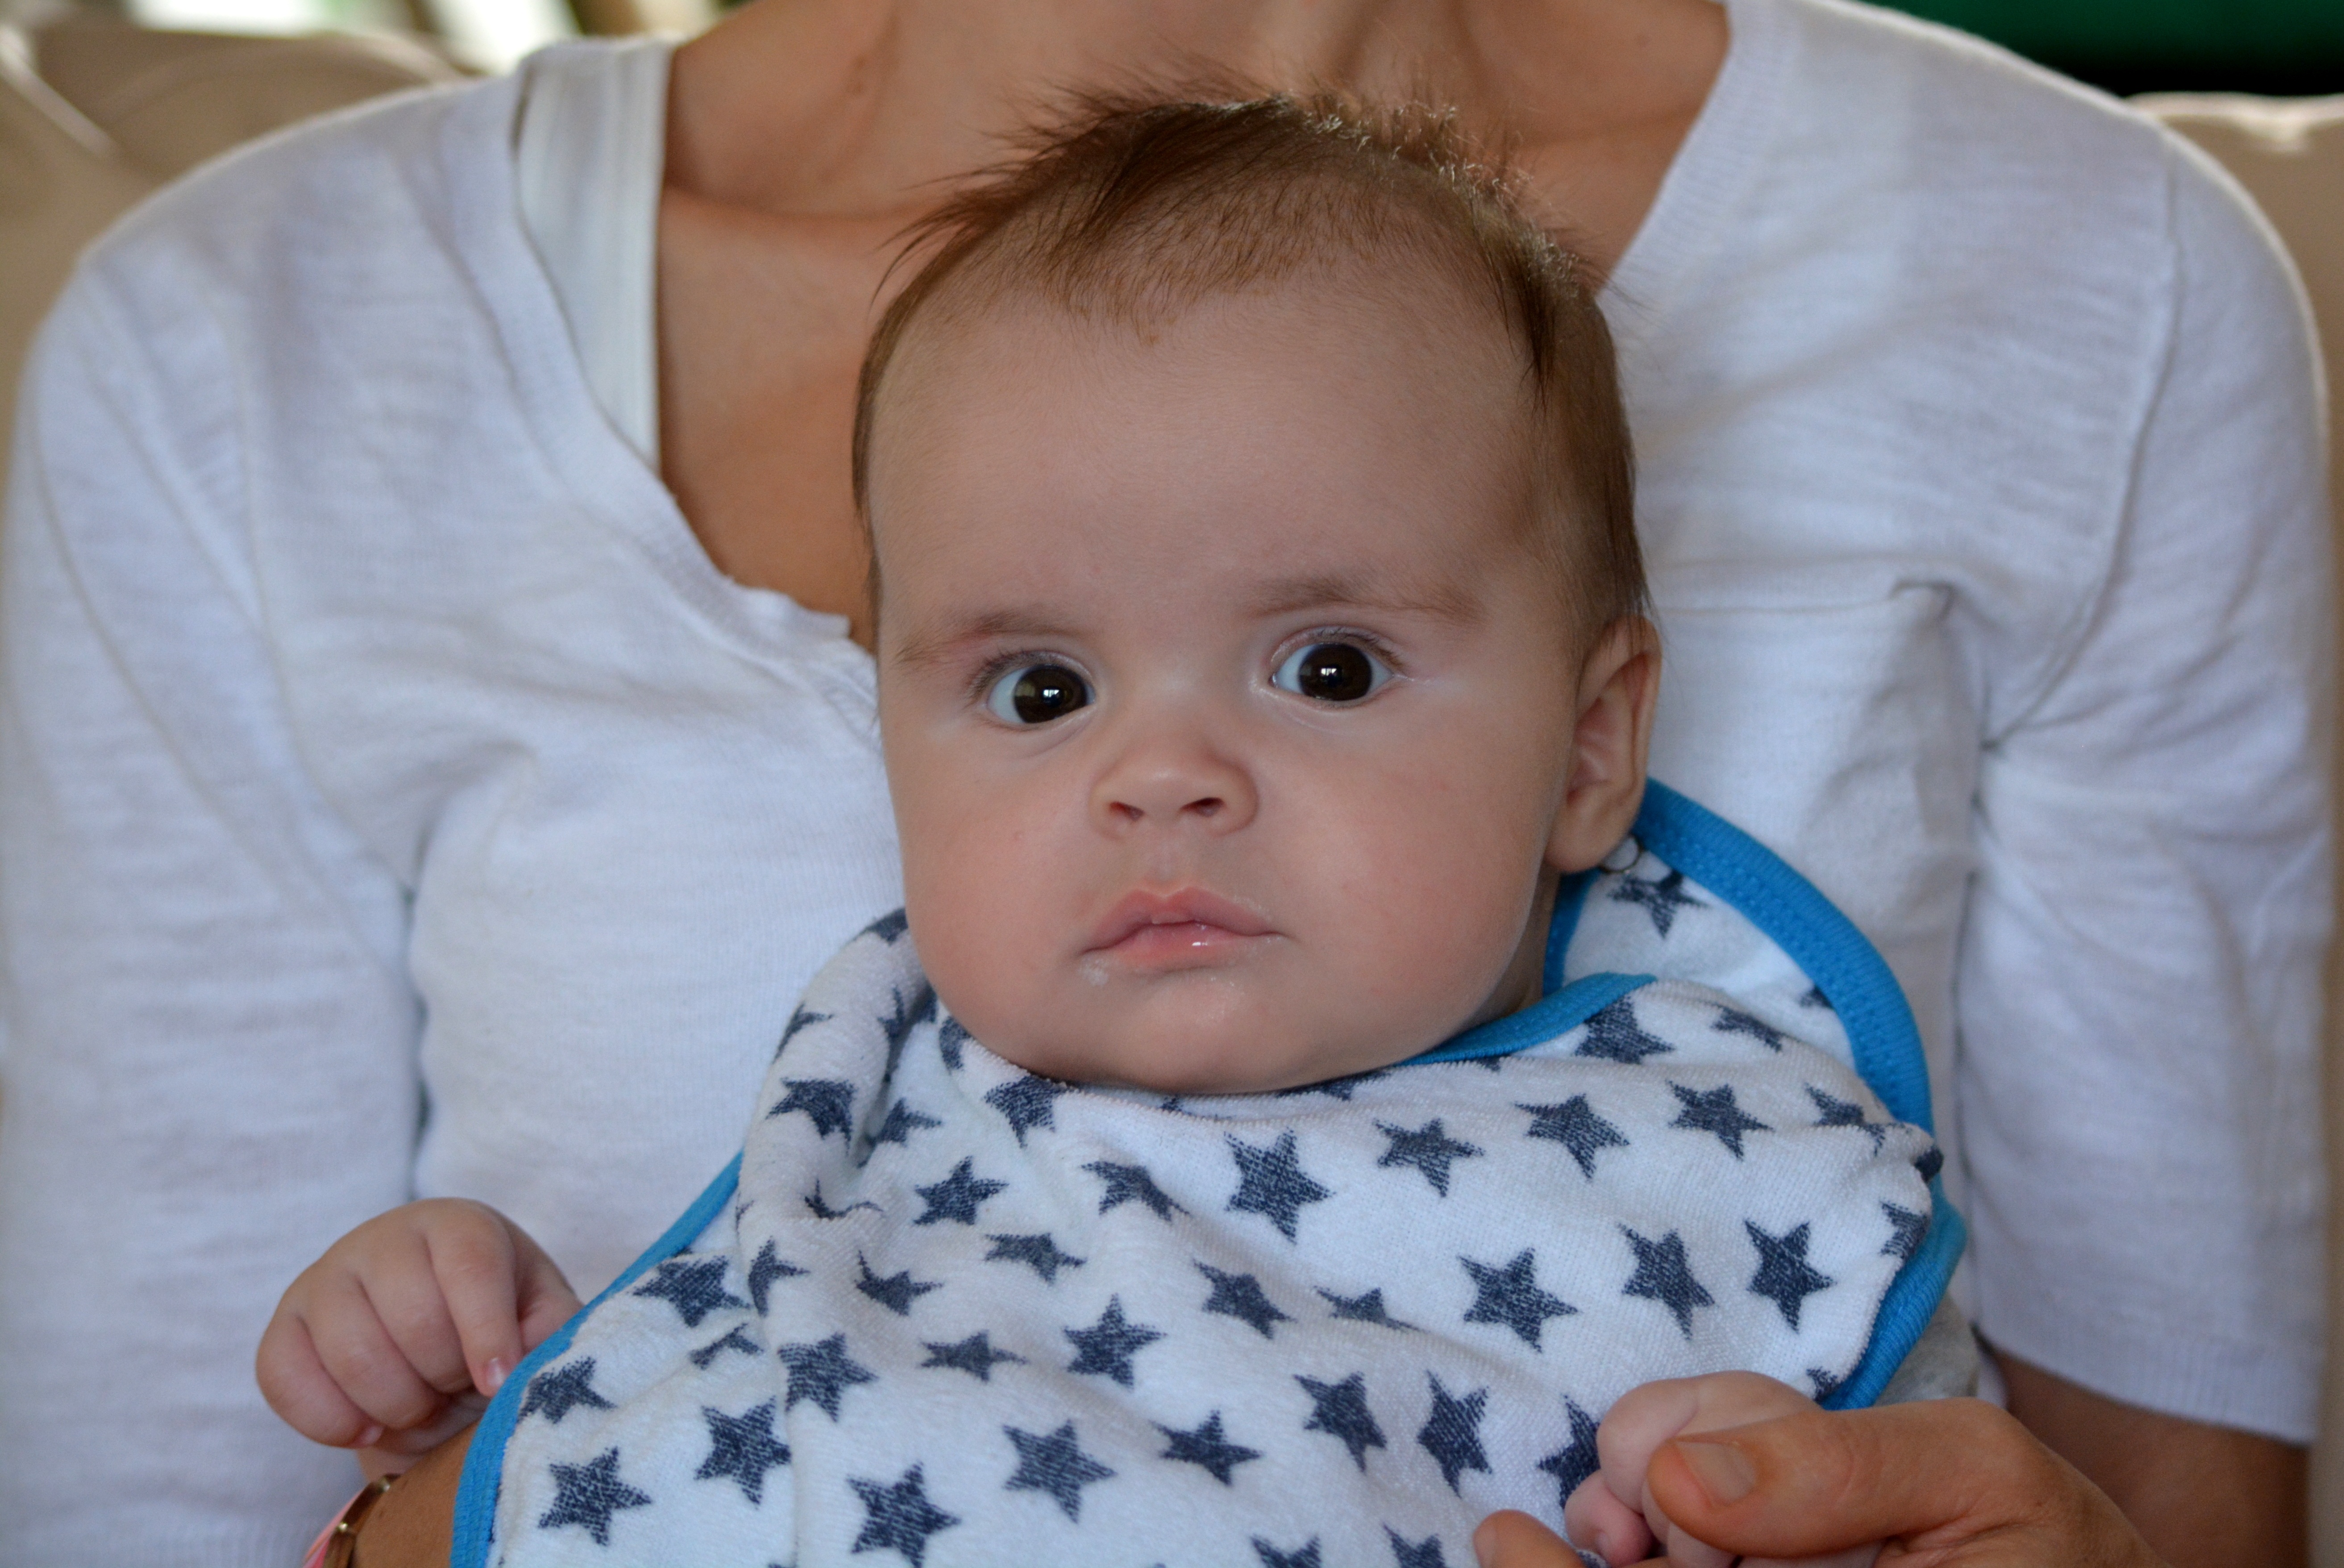
person, people, boy, young, child, baby, infant, toddler, skin, plush